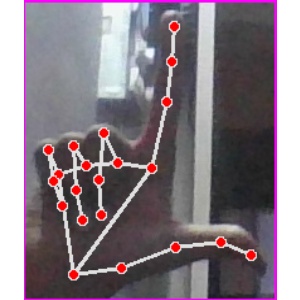
अक्षर: ल